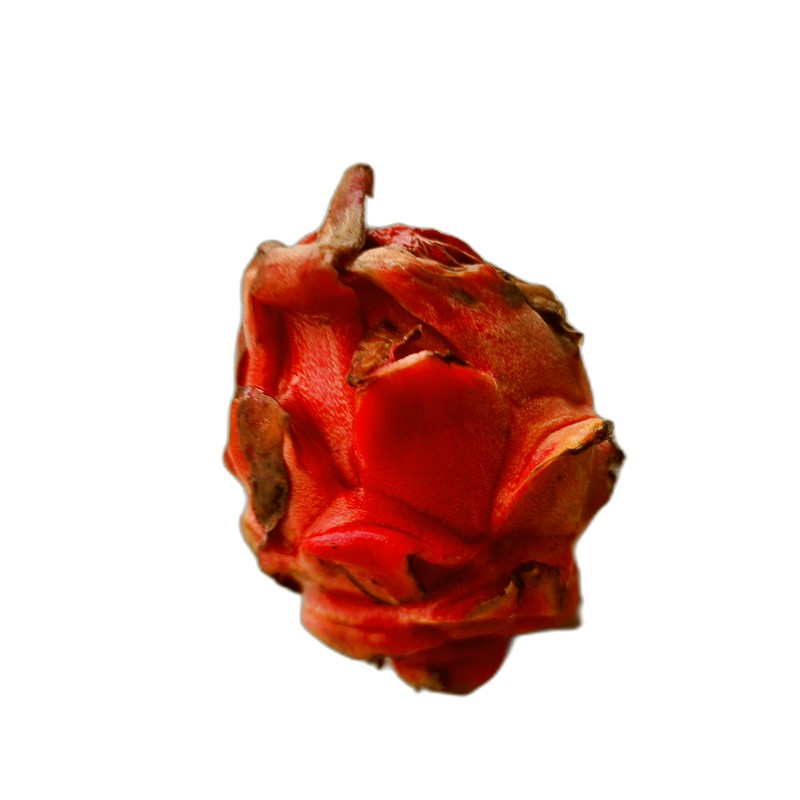
Label: Defect Dragon Fruit